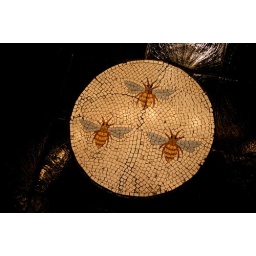
old tile floor in the Discovery Gold Rush Museum, what used to be the Sacrament &amp;quot;Bee&amp;quot; newspaper building...100 years ago